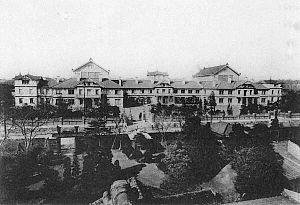
Le bâtiment de la Diète nationale est l'endroit où se réunissent les deux chambres de la Diète du Japon, le parlement japonais. Il se trouve au 1-7-1, Nagata, arrondissement de Chiyoda, à Tokyo.
La Chambre des pairs était la chambre haute de la Diète impériale, le parlement japonais, sous le régime de la Constitution Meiji, en place du 11 février 1889 au 3 mai 1947.